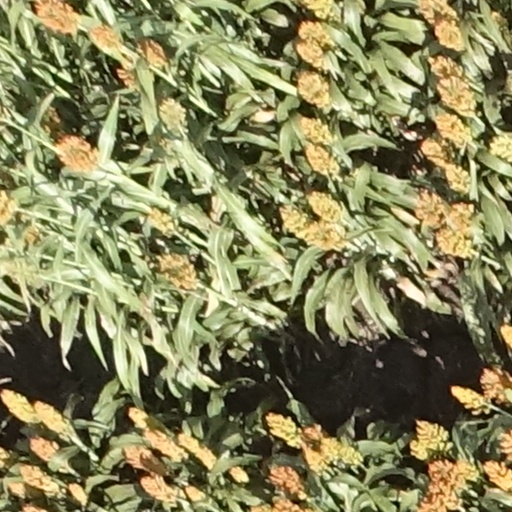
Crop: sorghum